Ford L series

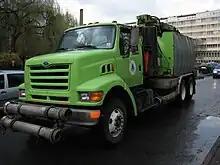
1996–1998 Ford Louisville in Poland

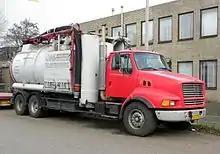
Ford Aeromax 9500 in Europe

For 1996, the Ford heavy-truck lines were redesigned; the second-generation heavy-truck line was nearly exclusively for Class 8 weight ranges.